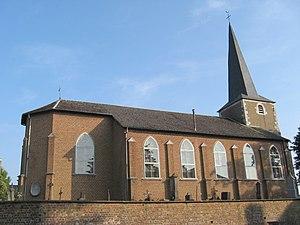
Eglise Notre-Dame de l'Assomption à Meeffe
Le diocèse de Liège, dans la province de Liège en Belgique, compte 529 paroisses. Ces paroisses sont regroupées en unité pastorale, et certaines unités pastorales forment l'un des 17 doyennés.